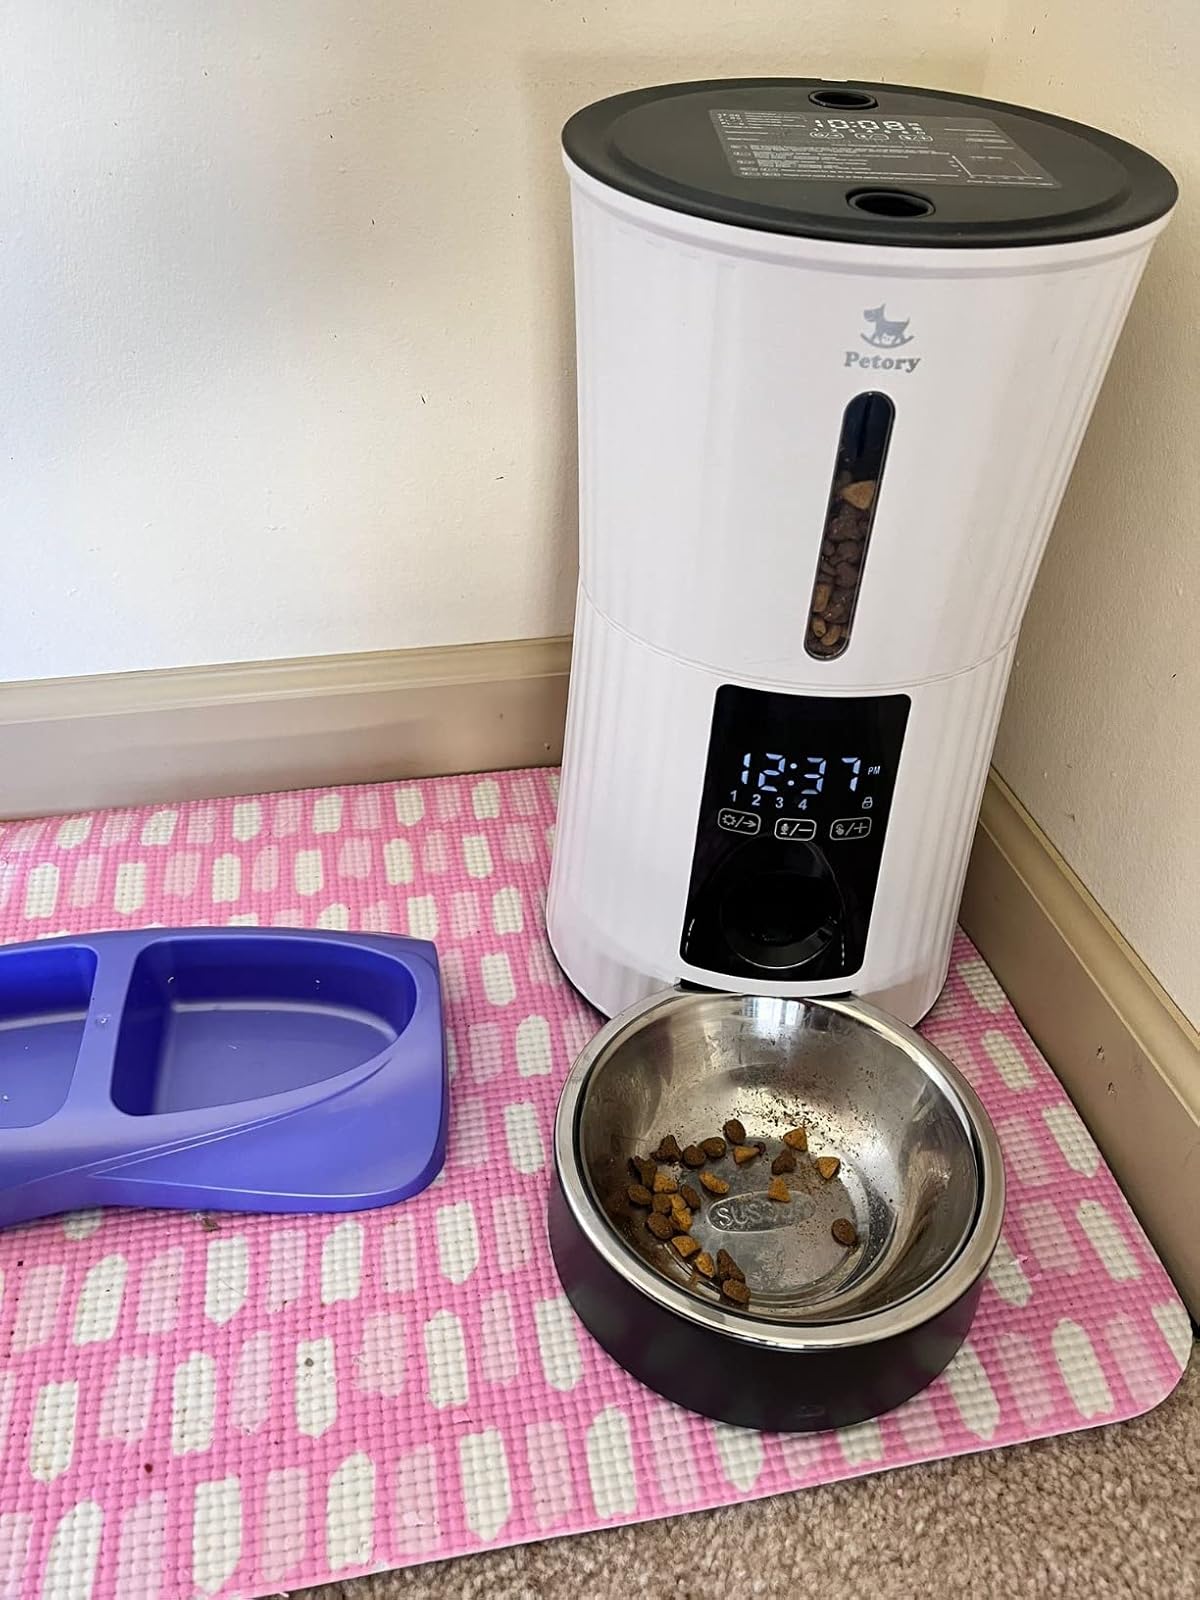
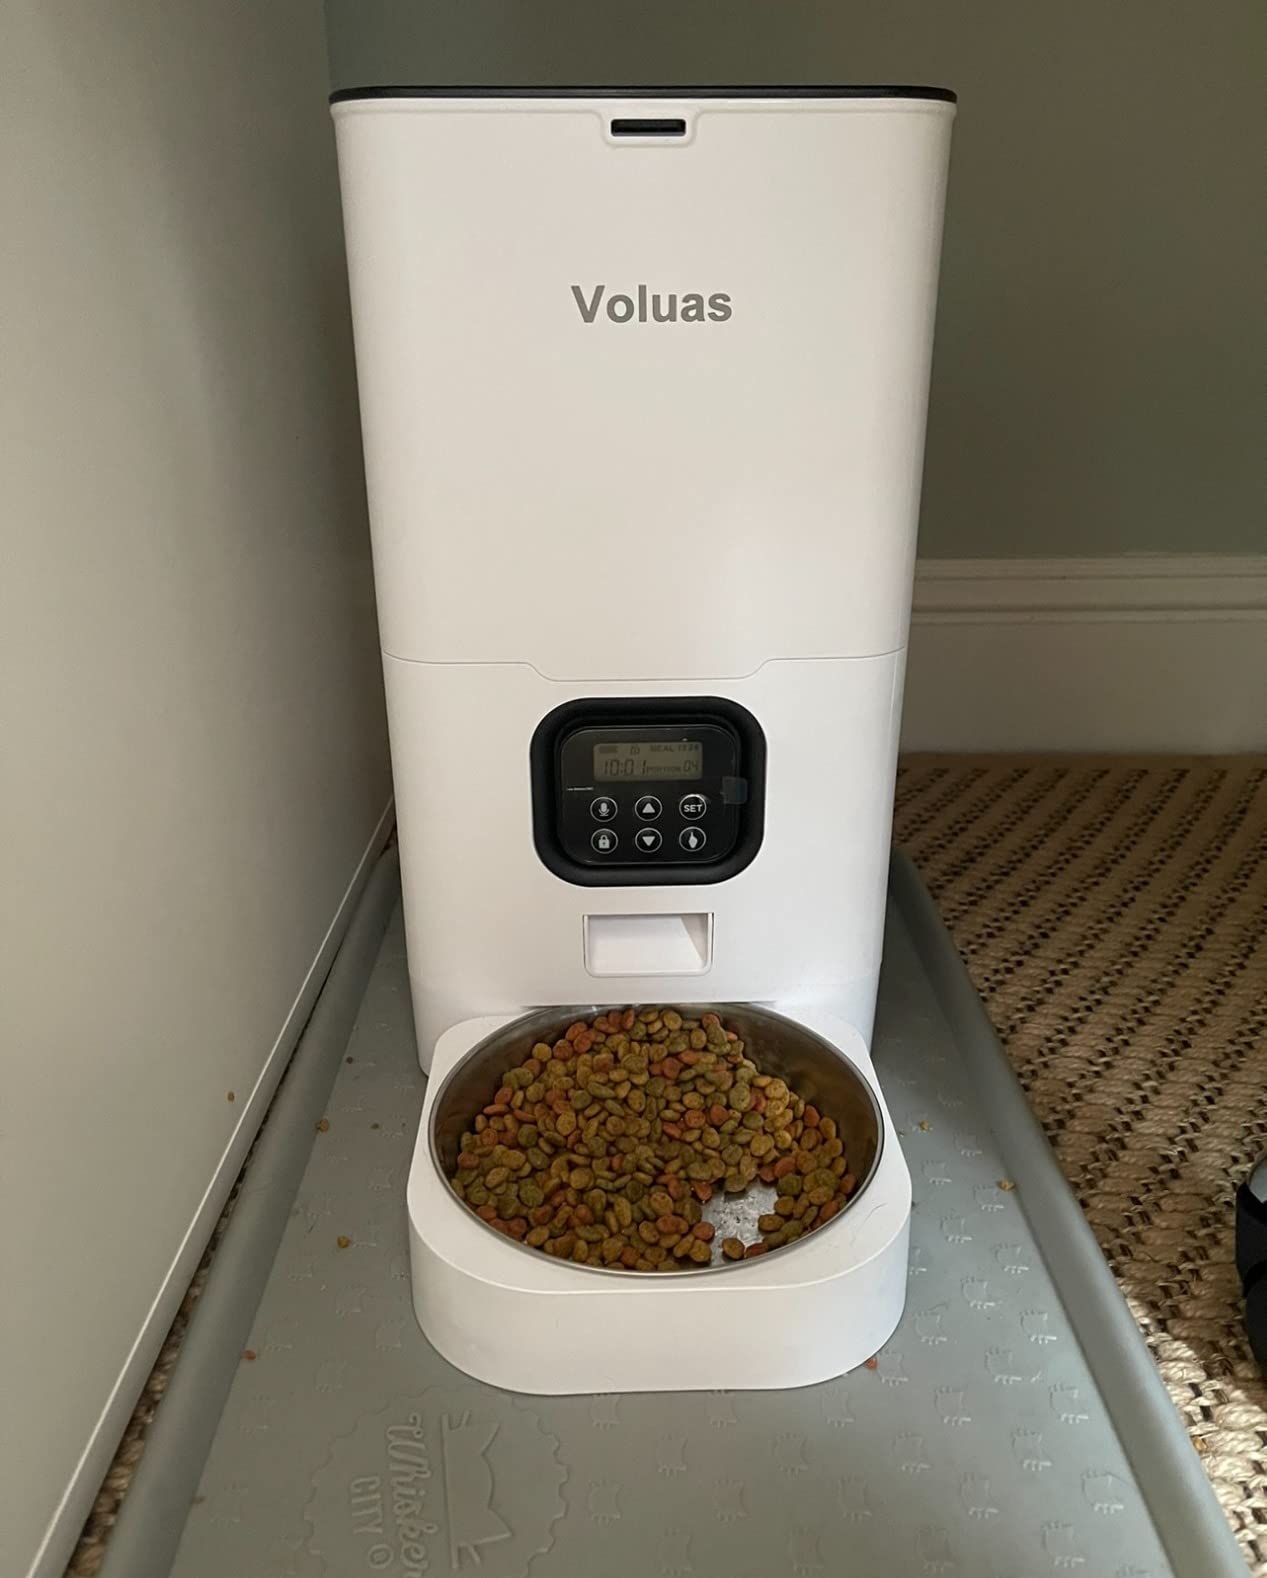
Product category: items_feeder
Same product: no